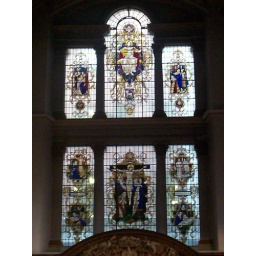
stained glass window at st. james cathedral in london.